Date Masamune (Sengoku Basara)

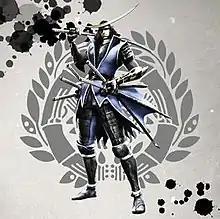
Date Masamune's character portrait as seen in Sengoku BASARA 4, and Sengoku BASARA 4 Sumeragi.

is a character from Capcom's "Sengoku Basara" video game franchise, first introduced in the 2005 video game "Devil Kings". In the North American and European versions, he is known as a warrior named Azure Dragon, but retained his original name in the series' . As with most "Sengoku Basara" characters, Masamune was loosely based on Japanese historical figure Date Masamune.